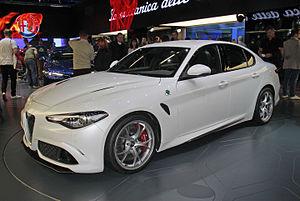
Une familiale routière, ou simplement familiale ou routière, est une automobile du segment D, plus grande et généralement plus puissante qu'une familiale compacte mais plus petite qu'une grande routière. Elles sont faites pour le transport sur de plus longues distances de cinq à six personnes. En Europe, leur taille varie en moyenne de 4,60 m à 4,90 m.